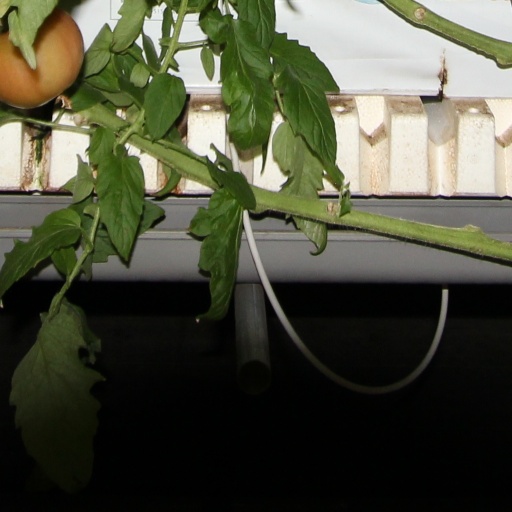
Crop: tomato